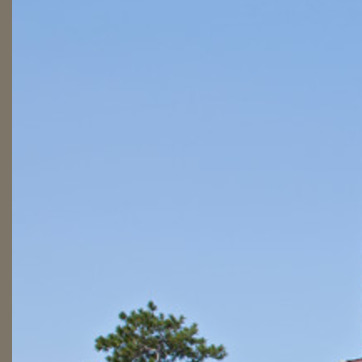
Material: sky